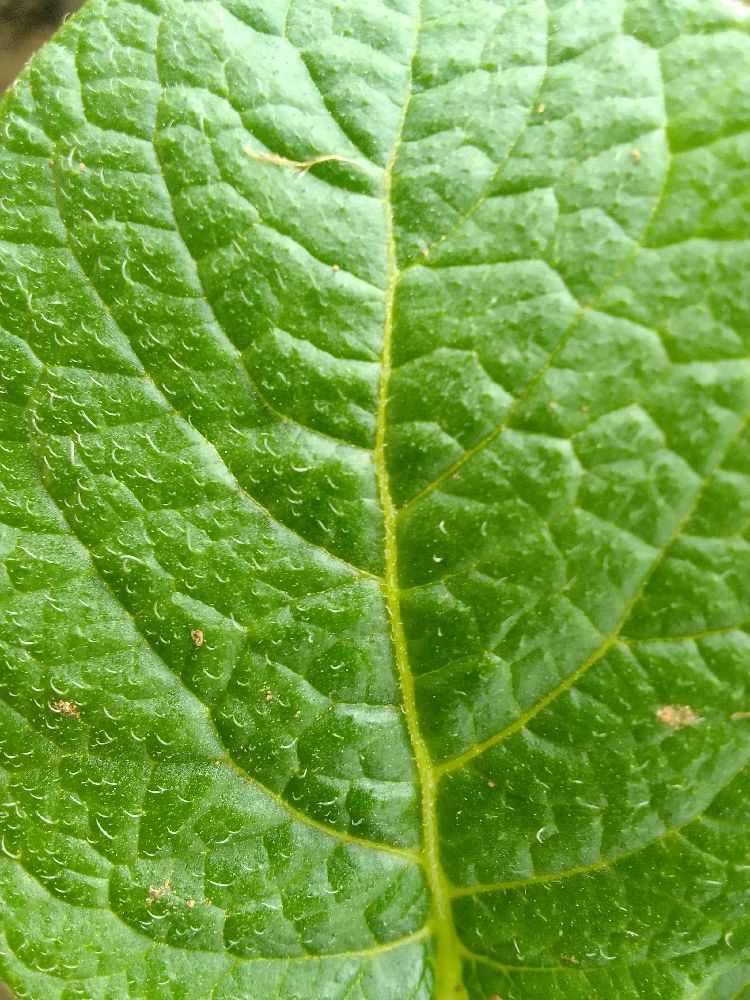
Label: Healthy